Ian Smith

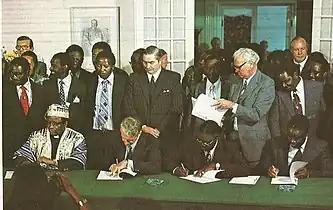
Smith signing the Rhodesian Internal Settlement in 1978

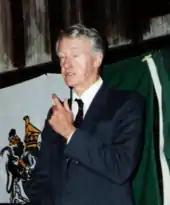
An elderly-looking Ian Smith

Wilson told the UK's House of Commons in January 1966 that he would not enter any kind of dialogue with Smith's post-UDI government (which he called "the illegal regime") until it gave up its claim of independence, but by mid-1966 British and Rhodesian civil servants were holding "talks about talks" in London and Salisbury. By November that year, Wilson had agreed to negotiate personally with Smith. Smith and Wilson subsequently held two rounds of direct negotiations, both of which were held aboard Royal Navy ships off Gibraltar. The first took place aboard HMS "Tiger" between 2 and 4 December 1966, while the second, aboard HMS "Fearless", was held between 8 and 13 October 1968.